5'-nucleotidase

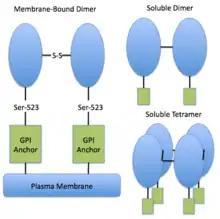
Cartoon schematic of membrane-bound and soluble forms of mammalian 5'nucleotidase

Studies of mammalian 5′-nucleotidases have shown that there exist at least four different forms of the 5′-nucleotidase enzyme: one membrane-bound form and three soluble forms. The membrane-bound form is anchored to the plasma membrane via GPI at its C-terminus. One of the soluble forms appears to be derived from the GPI-anchored ex-5'-nucleotidase and has an extracellular location. The two cytosolic forms of the enzyme have similar characteristics, but can be differentiated on the basis of their preferential affinities for nucleotide substrates. The GPI-anchored form exists as a dimer, with the two subunits linked via a disulfide bridge. The soluble forms can exist as dimers or tetramers. Generally at least 50% of the enzyme is found in the surface-bound form.